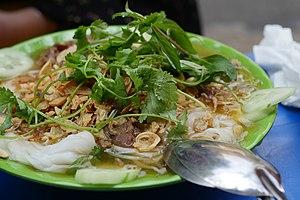
Un plat de bánh cuốn
Hanoï est la capitale du Viêt Nam. Située au nord du pays, au centre du delta du fleuve Rouge et sur les rives du fleuve Rouge, sa population est estimée à environ 7,5 millions d'habitants en 2018, dont 2,6 millions dans la ville-centre. Son aire métropolitaine abrite près de 16 millions d'habitants. Si Hanoï est la capitale du pays, elle n'est que la deuxième ville la plus peuplée du Viêt Nam, après Hô-Chi-Minh-Ville, située à 1 760 km au sud. Son paysage urbain est marqué par la présence de nombreux lacs, de grandes artères arborées, d'une vieille ville marchande parsemée de nombreux édifices religieux, de l'ancien quartier français, ainsi qu'une périphérie en pleine expansion. La cité impériale de Thang Long, située au cœur de l'ancienne citadelle est classée au patrimoine mondial de l'UNESCO.